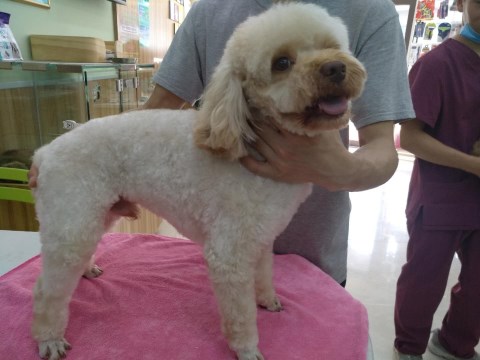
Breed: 2925-n000114-toy_poodle